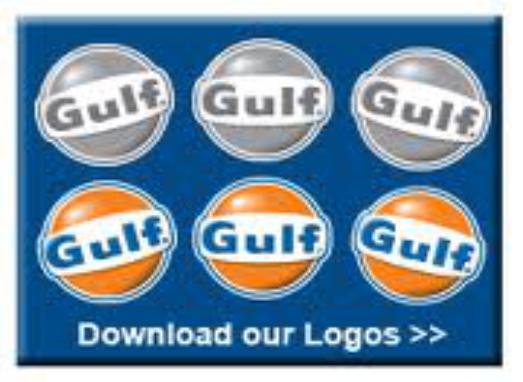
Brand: Gulf Oil
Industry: Transportation